Kabul hoard

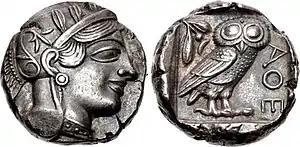
Early Classical coins from Athens were by far the most numerous coin type in the Kabul hoard. Circa 454-404 BCE. "AΘE" for "Athens" in the right field on the reverse.

Several Achaemenid siglos coins were found in the hoards of Kabul (deposit dated circa 350 BCE) and Bhir Mound hoard of Taxila (deposit dated circa 300 BCE), which were evidently transmitted from the western part of the Achaemenid Empire. They typically show a crowned Achaemenid king running to right, holding bow and spear (Archer king type), with a rectangular punch-mark on the reverse. The several coin hoards discovered in the East of the Achaemenid Empire generally have very few sigloi, suggesting that the circulation of sigloi was actually quite small compared to the circulation of Greek coinage (both Archaic and early Classical) in those part of the Empire.